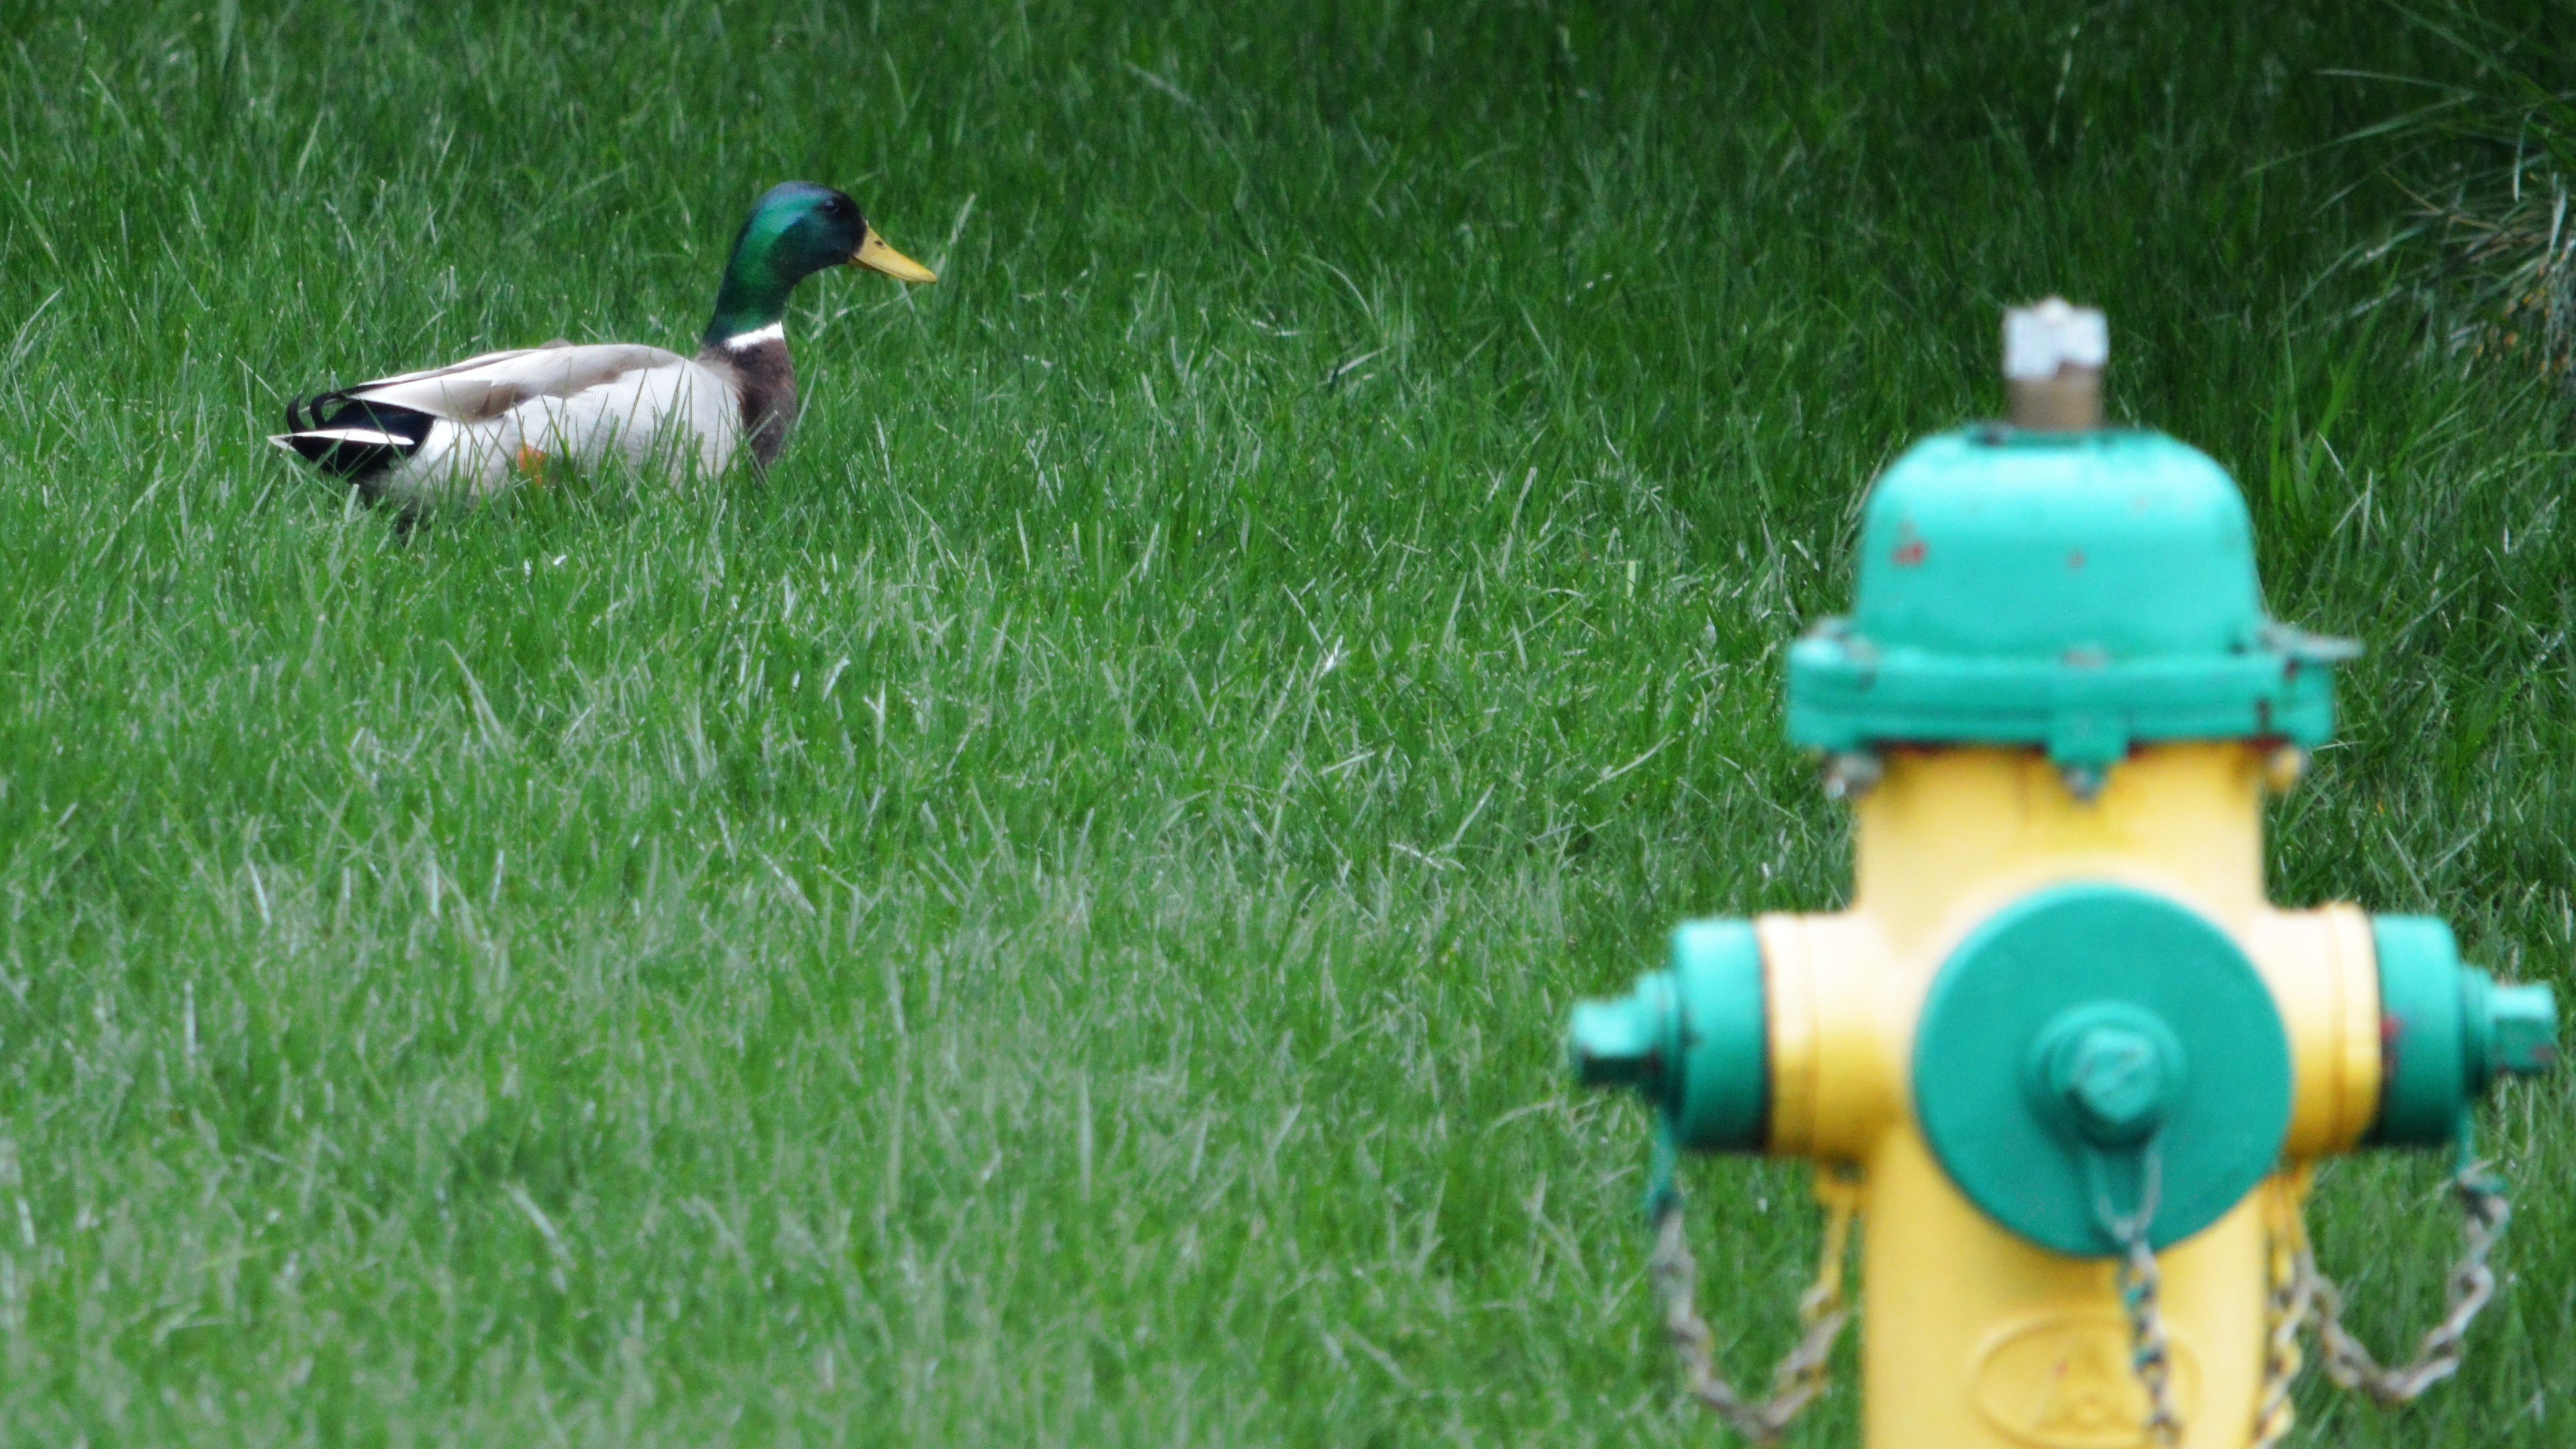
water, grass, bird, lawn, meadow, green, duck, waterfowl, water bird, ducks geese and swans